Constance Thalken

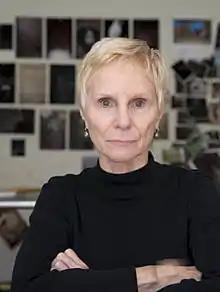

Constance Thalken (/tah-kin/; born 1952 in Nebraska) is an American intermedia artist known mostly for her photographic explorations of the complexities of loss. She has gained recognition for her ability to carefully convey subject matter that simultaneously engages the viewer perceptually, emotionally, viscerally and intellectually.